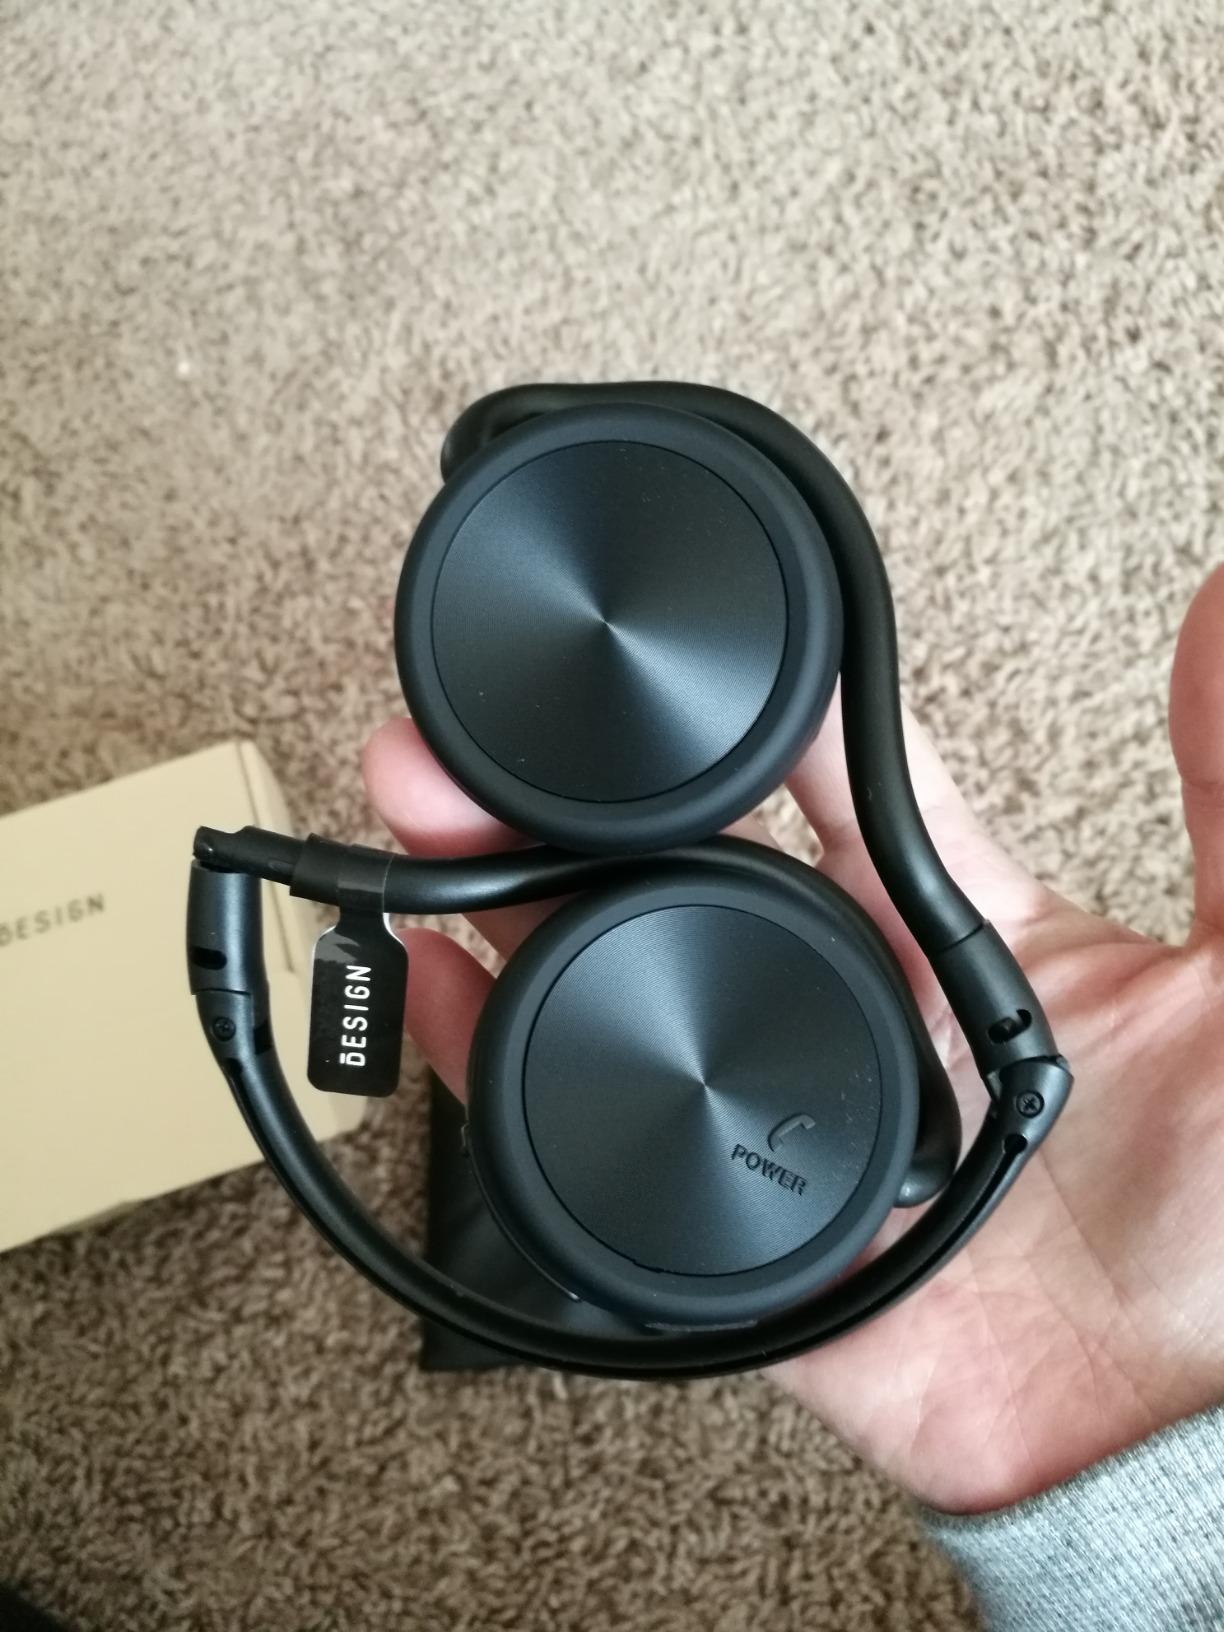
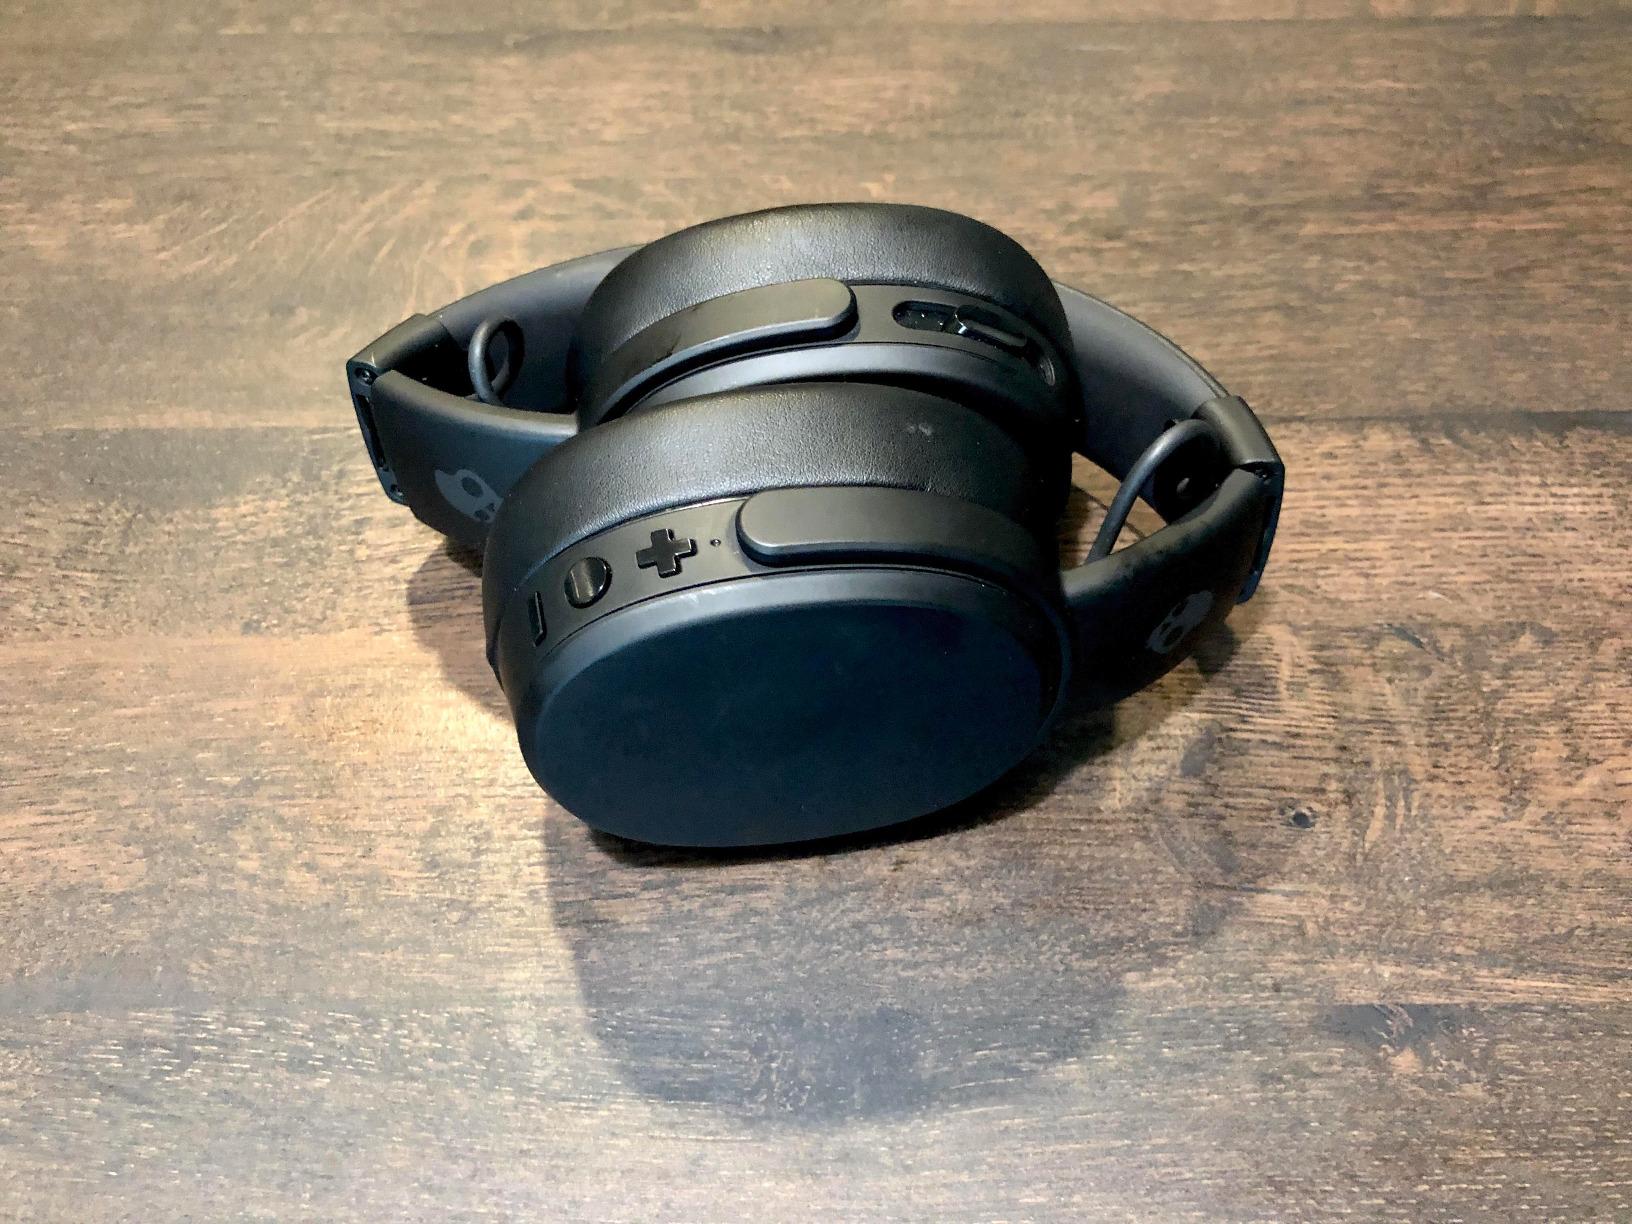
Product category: headphones
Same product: no